Asian Americans in sports

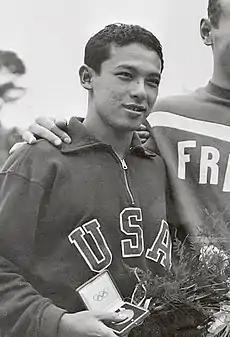
Ford Konno at the 1952 Olympics

Asian Americans first made an impact in Olympic sports in the late 1940s and in the 1950s. Victoria Manalo Draves won both gold in platform and springboard diving in the 1948 Olympics, becoming the first Asian American to earn a gold medal. Sammy Lee became the first Asian American man to earn an Olympic Gold Medal (two days after Draves), winning in platform diving in both 1948 and 1952. Harold Sakata won a weightlifting silver medal in the 1948 Olympics, while Tommy Kono (weightlifting), Yoshinobu Oyakawa (100-meter backstroke) and Ford Konno (1500-meter freestyle) each won gold and set Olympic records in the 1952 Olympics. Konno won another gold and silver swimming medal at the same Olympics and added a silver medal in 1956, while Kono set another Olympic weightlifting record in 1956. Also at the 1952 Olympics, Evelyn Kawamoto won two bronze medals in swimming.